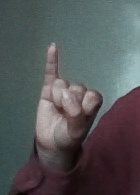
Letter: meem